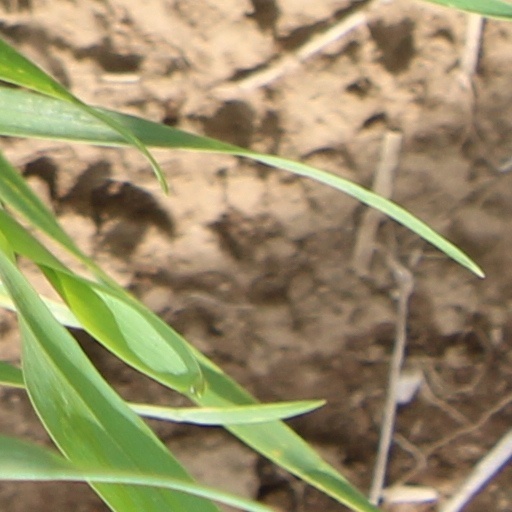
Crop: wheat